1890s Pacific typhoon seasons

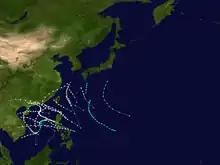
season summary

There were 20 tropical cyclones in the western Pacific in 1893. Three successive typhoons struck Yangjiang on 29 September, 2 October, and 8 October respectively.